Lisburn Plantation

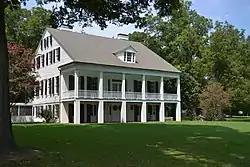

The Lisburn Plantation is a former cotton plantation with a historic mansion in Ferriday, Louisiana, U.S.. It was built in 1852, a decade prior to the American Civil War of 1861–1865.